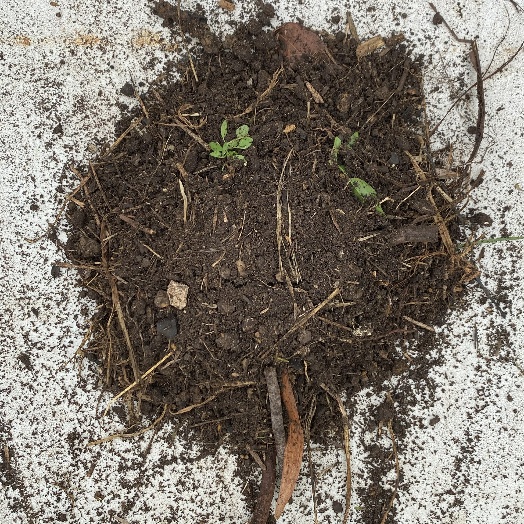
Label: Vegetation